Pomona (sternwheeler)

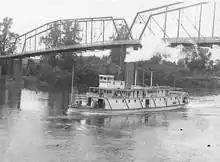
"Pomona" under the Steel Bridge at Salem, Oregon, sometime between 1898 and 1918.

By 1914, business on the Willamette River had fallen off sharply. Only 5 percent of the freight shipped from the region went by water. There was little support among the business community for proposed expensive dredging operations on the Willamette. However, the government was then in the process of purchasing the Willamette Falls Locks.